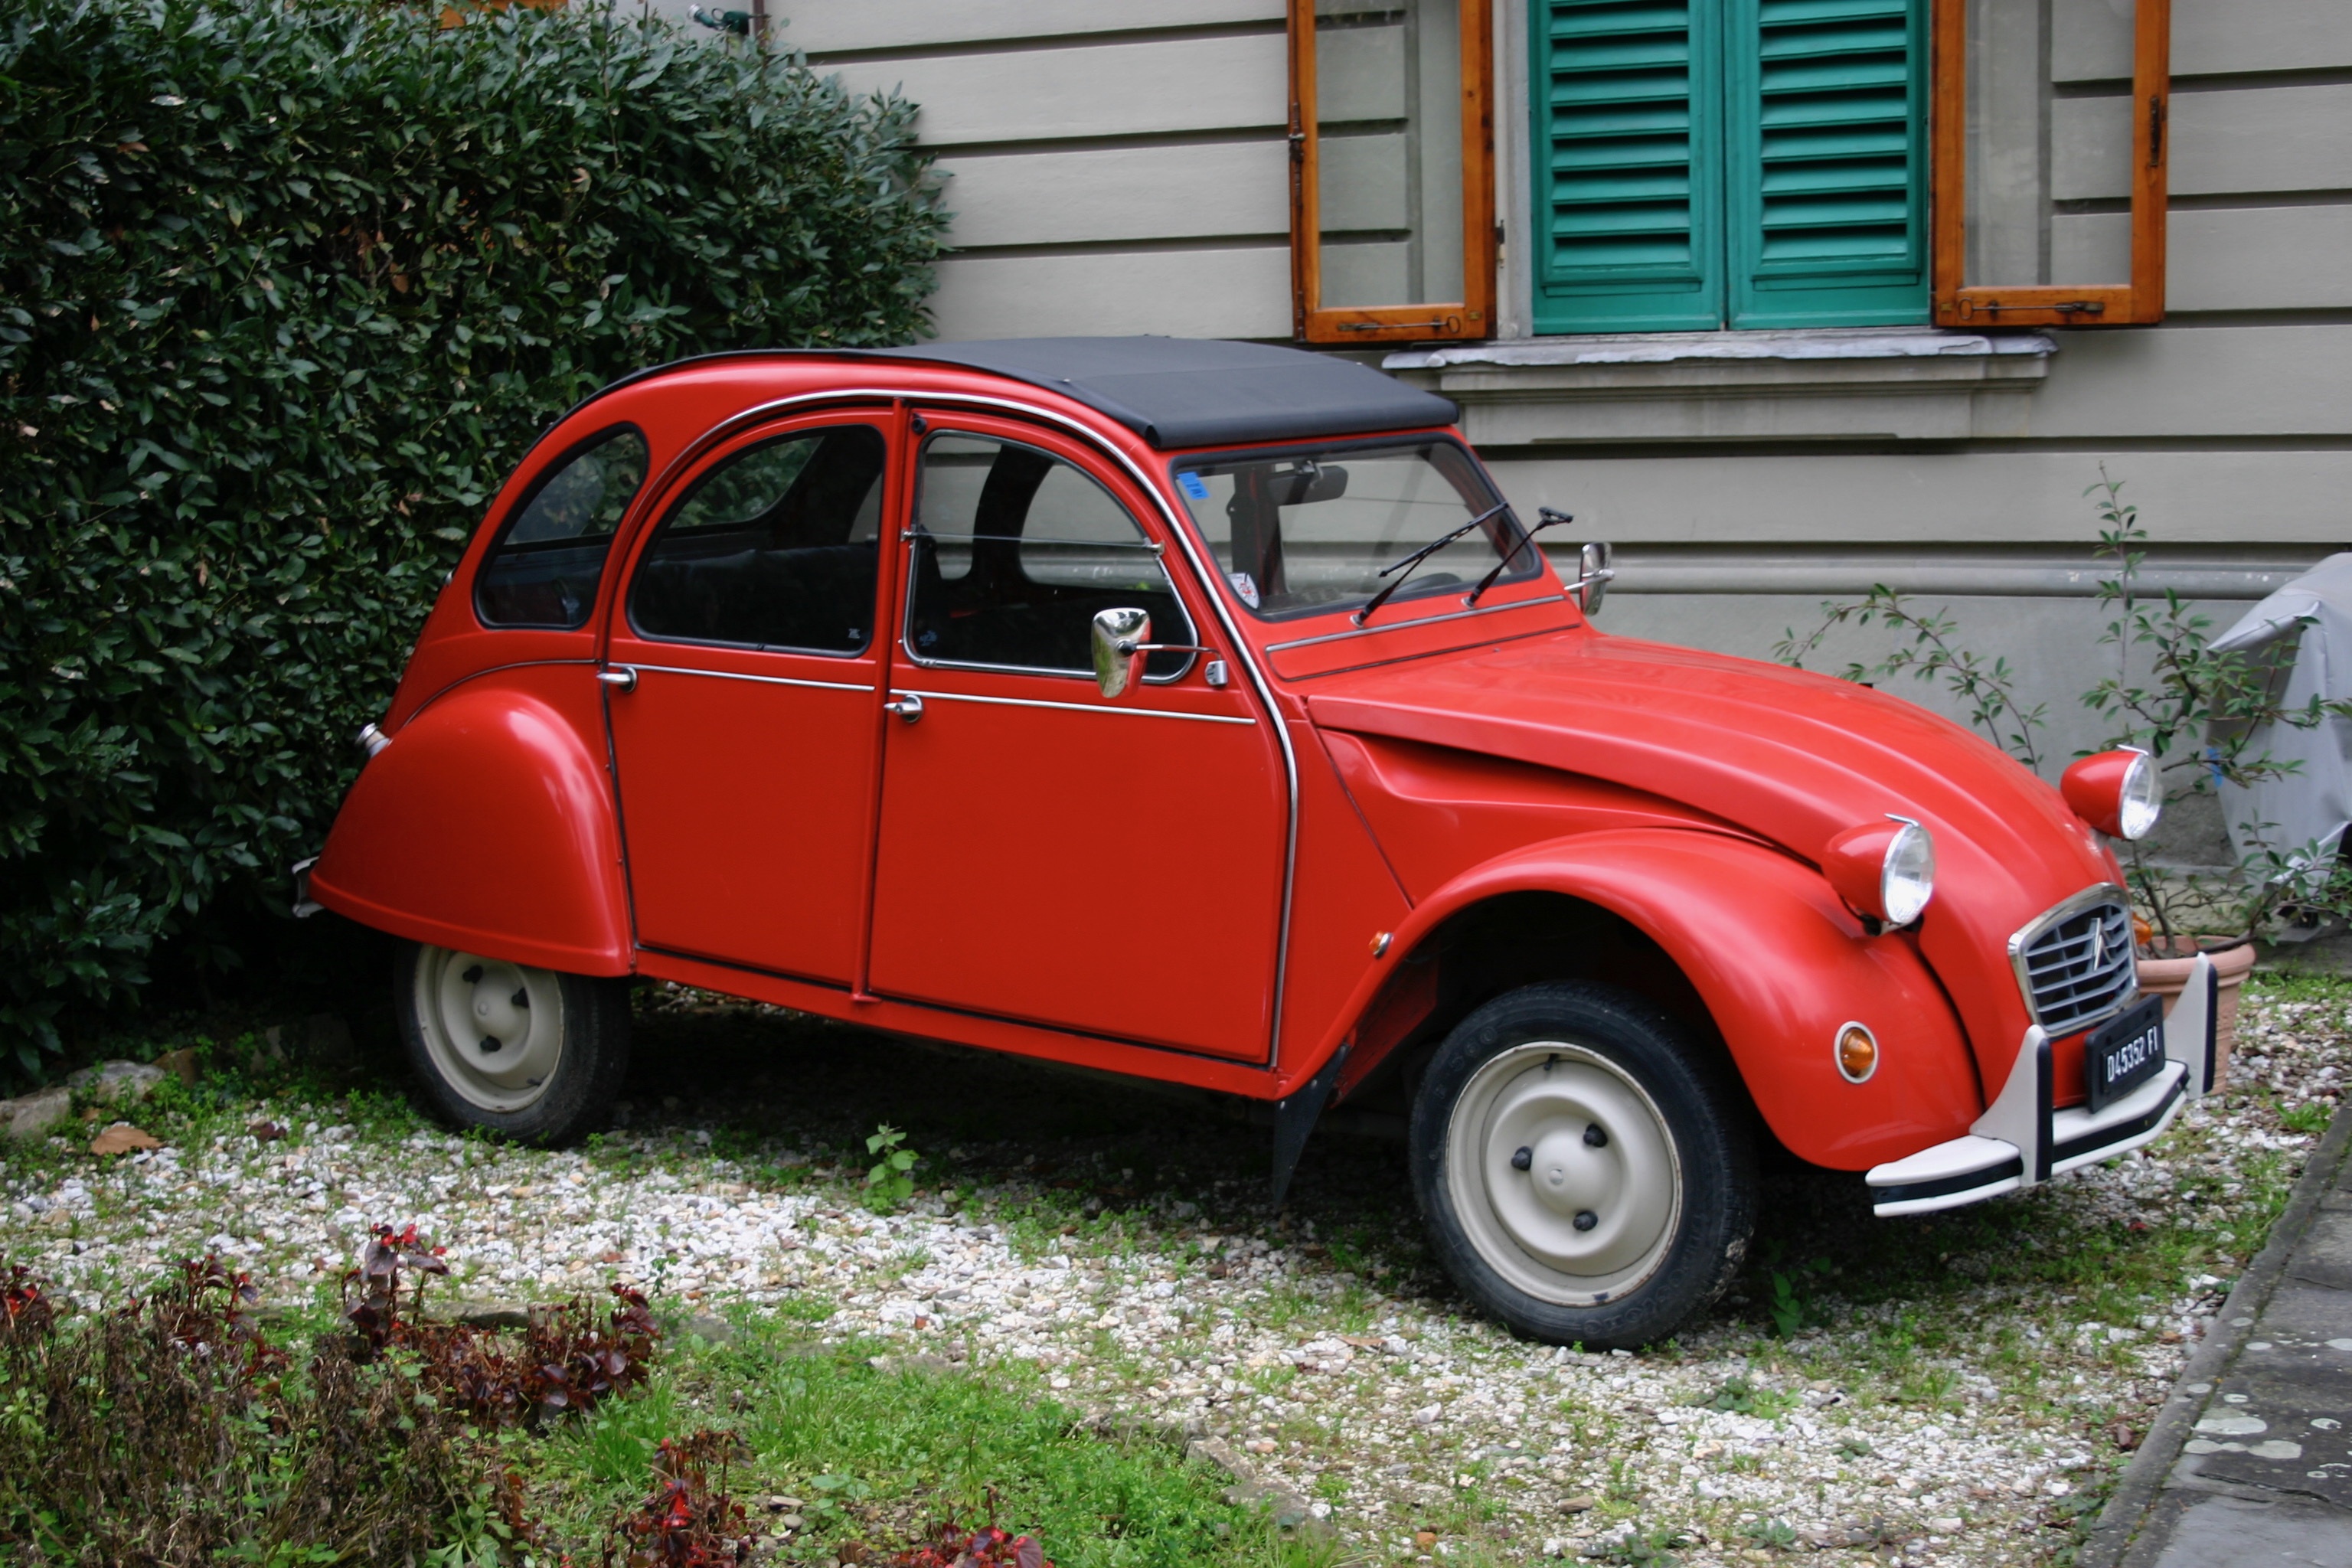
car, vehicle, vintage car, sedan, antique car, city car, land vehicle, volkswagen beetle, automobile make, mid size car, subcompact car, citro n dyane